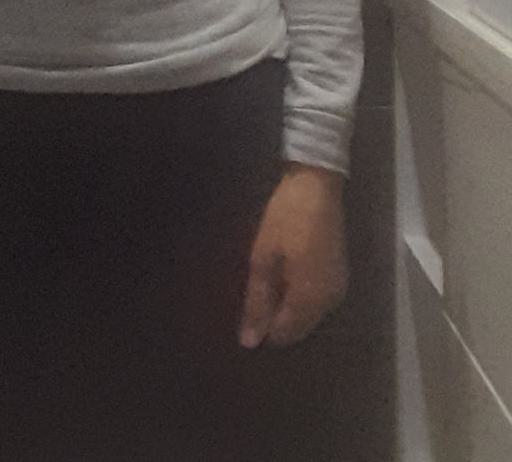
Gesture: no_gesture